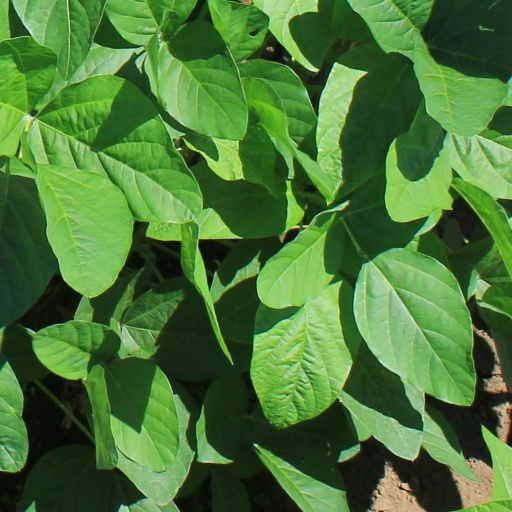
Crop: soybean